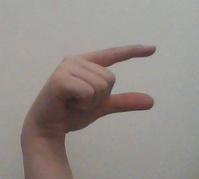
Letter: dal